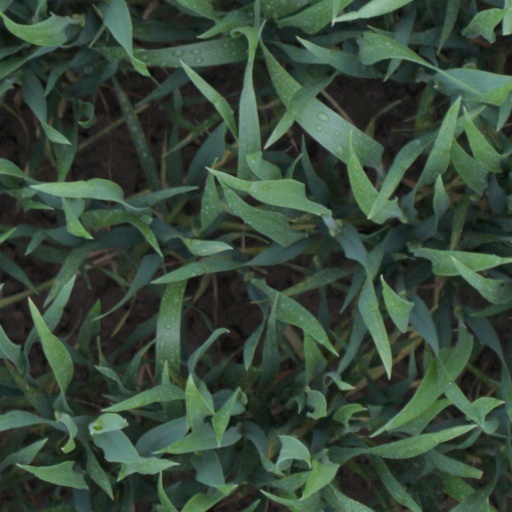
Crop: wheat